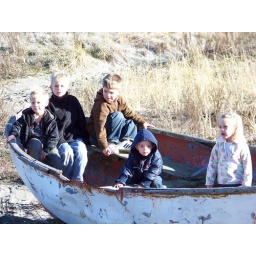
59 - The kids in a rusty boat